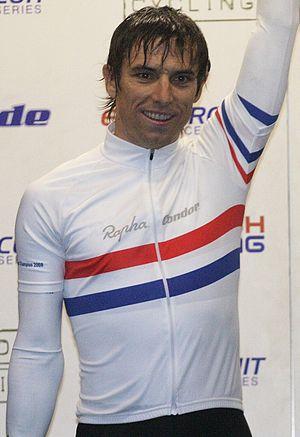
Dean Downing est un cycliste britannique, né le 24 janvier 1975 à Rotherham en Angleterre. C'est le frère du coureur cycliste Russell Downing. Il a fait partie de 2007 à 2012 de l'équipe cycliste Rapha Condor-Sharp avant de rejoindre en 2013 la formation Madison Genesis. Il est actuellement directeur sportif de l'équipe JLT Condor.